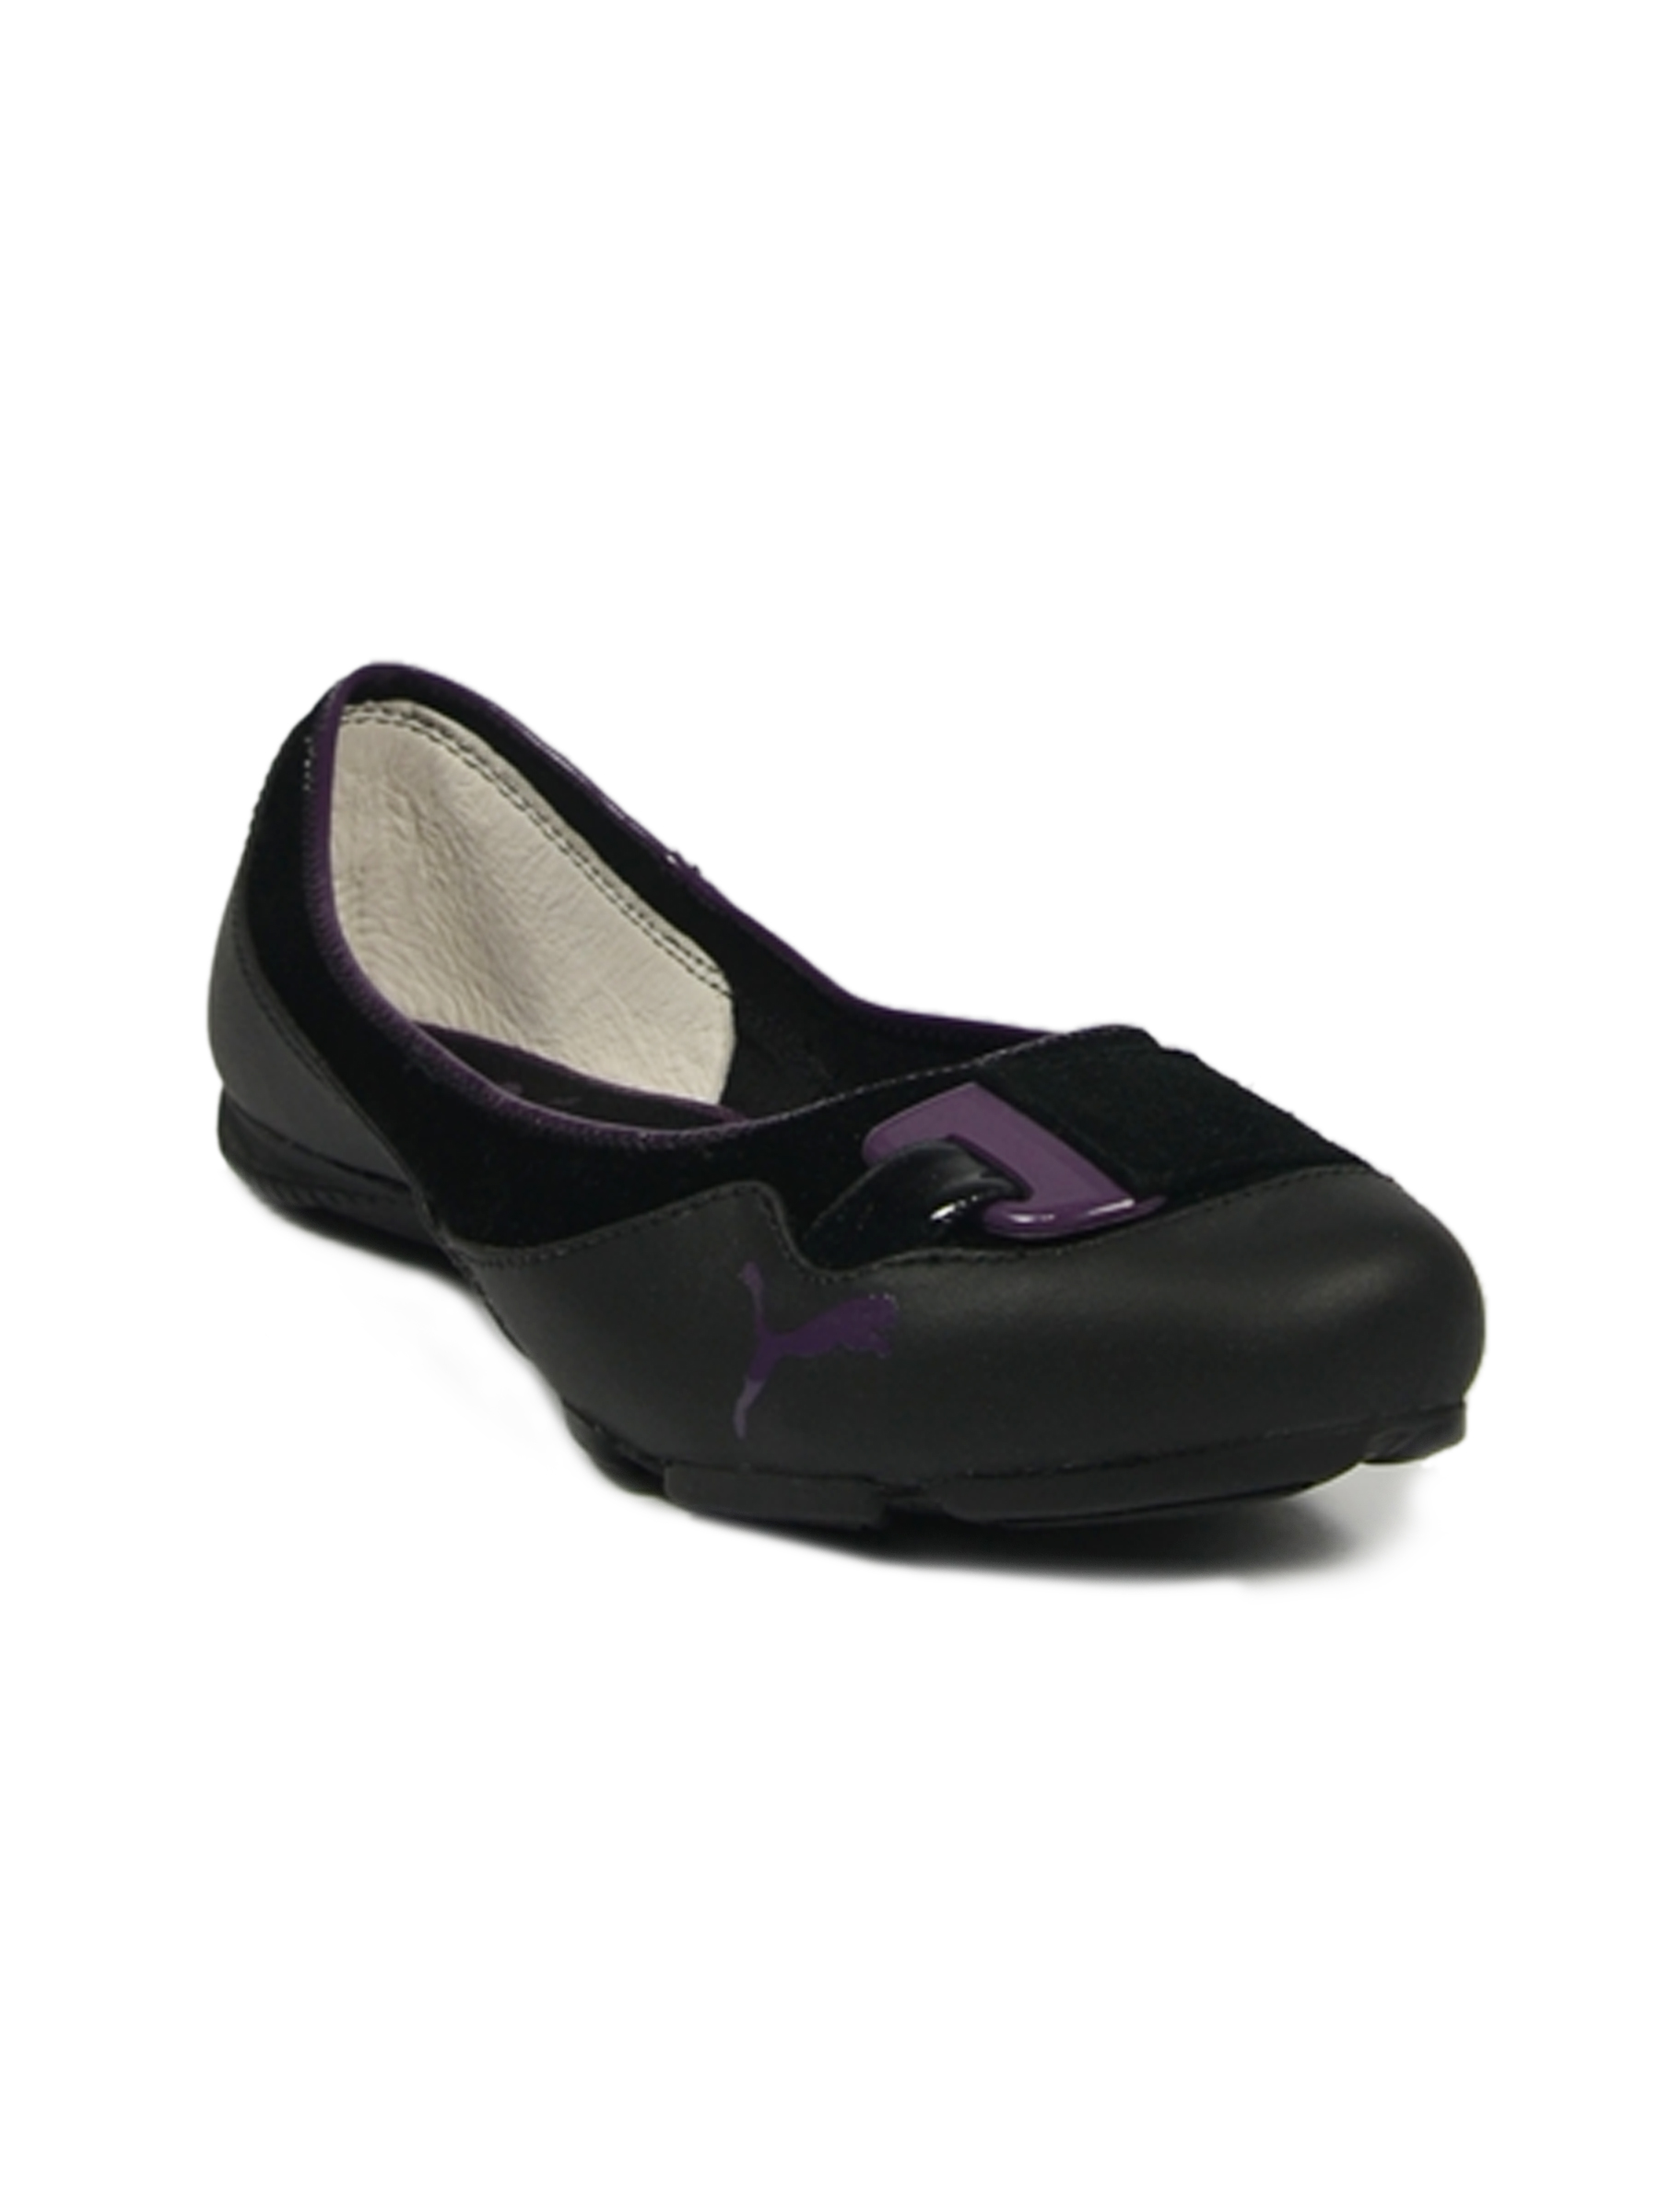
Puma Women Saba Ballet Black Shoe
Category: Footwear / Shoes / Casual Shoes
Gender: Women
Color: Black
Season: Fall 2011
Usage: Casual